Iowa Highway 415

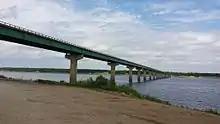
Iowa 415 crosses Saylorville Lake over the Mile Long Bridge

On the southern edge of Ankeny, Iowa 415 turns west at the intersection of State Street and Oralabor Road, which is also the western end of Iowa Highway 160. The highway goes west for before turning to the north and reaching the access road to the Saylorville Lake causeway. Iowa 415 stays about one mile (1.6 km) east and north of Saylorville Lake coast, following the general northwest angle of the lake. Along the northern coast of the lake, Iowa 415 provides marina and beach access for those seeking recreation.